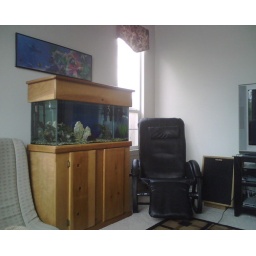
fish tank and massage chair in the front room - Apr 07